Emmanuelle Bercot

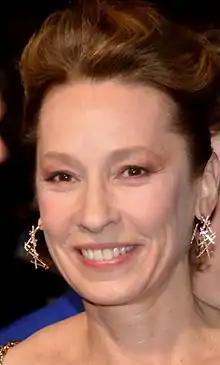
Emmanuelle Bercot at the 2016 César Awards

Bercot wrote, directed, and played a lead role in the film "Clément", which was screened in the Un Certain Regard section at the 2001 Cannes Film Festival.